Varangians

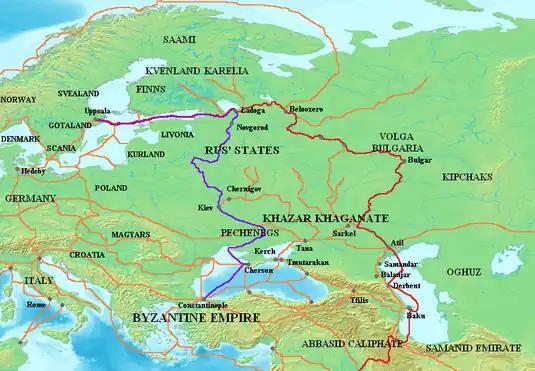
Map showing the major Varangian trade routes: the Volga trade route (in red) and the Dnieper and Dniester routes (in purple). Other trade routes of the 8th–11th centuries shown in orange.

The Varangians (or ) were Viking conquerors, traders and settlers, mostly from present-day Sweden, who settled in the territories of present-day Belarus, Russia and Ukraine from the 8th and 9th centuries and established the state of Kievan Rus' as well as the principalities of Polotsk and Turov. They also formed the Byzantine Varangian Guard.